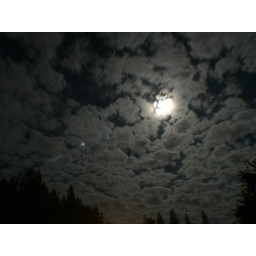
It would've been more perfect if we don't have a street lamp in front of our house.